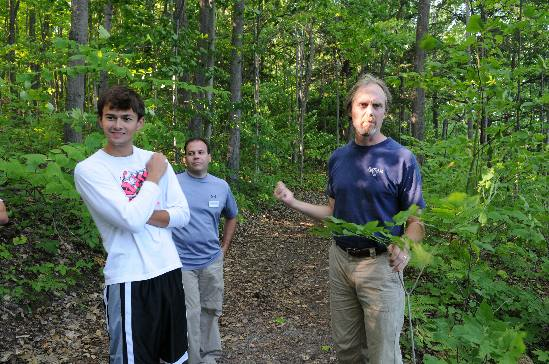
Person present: Yes